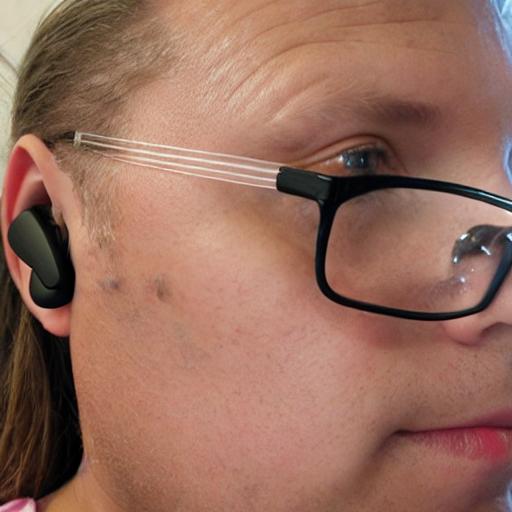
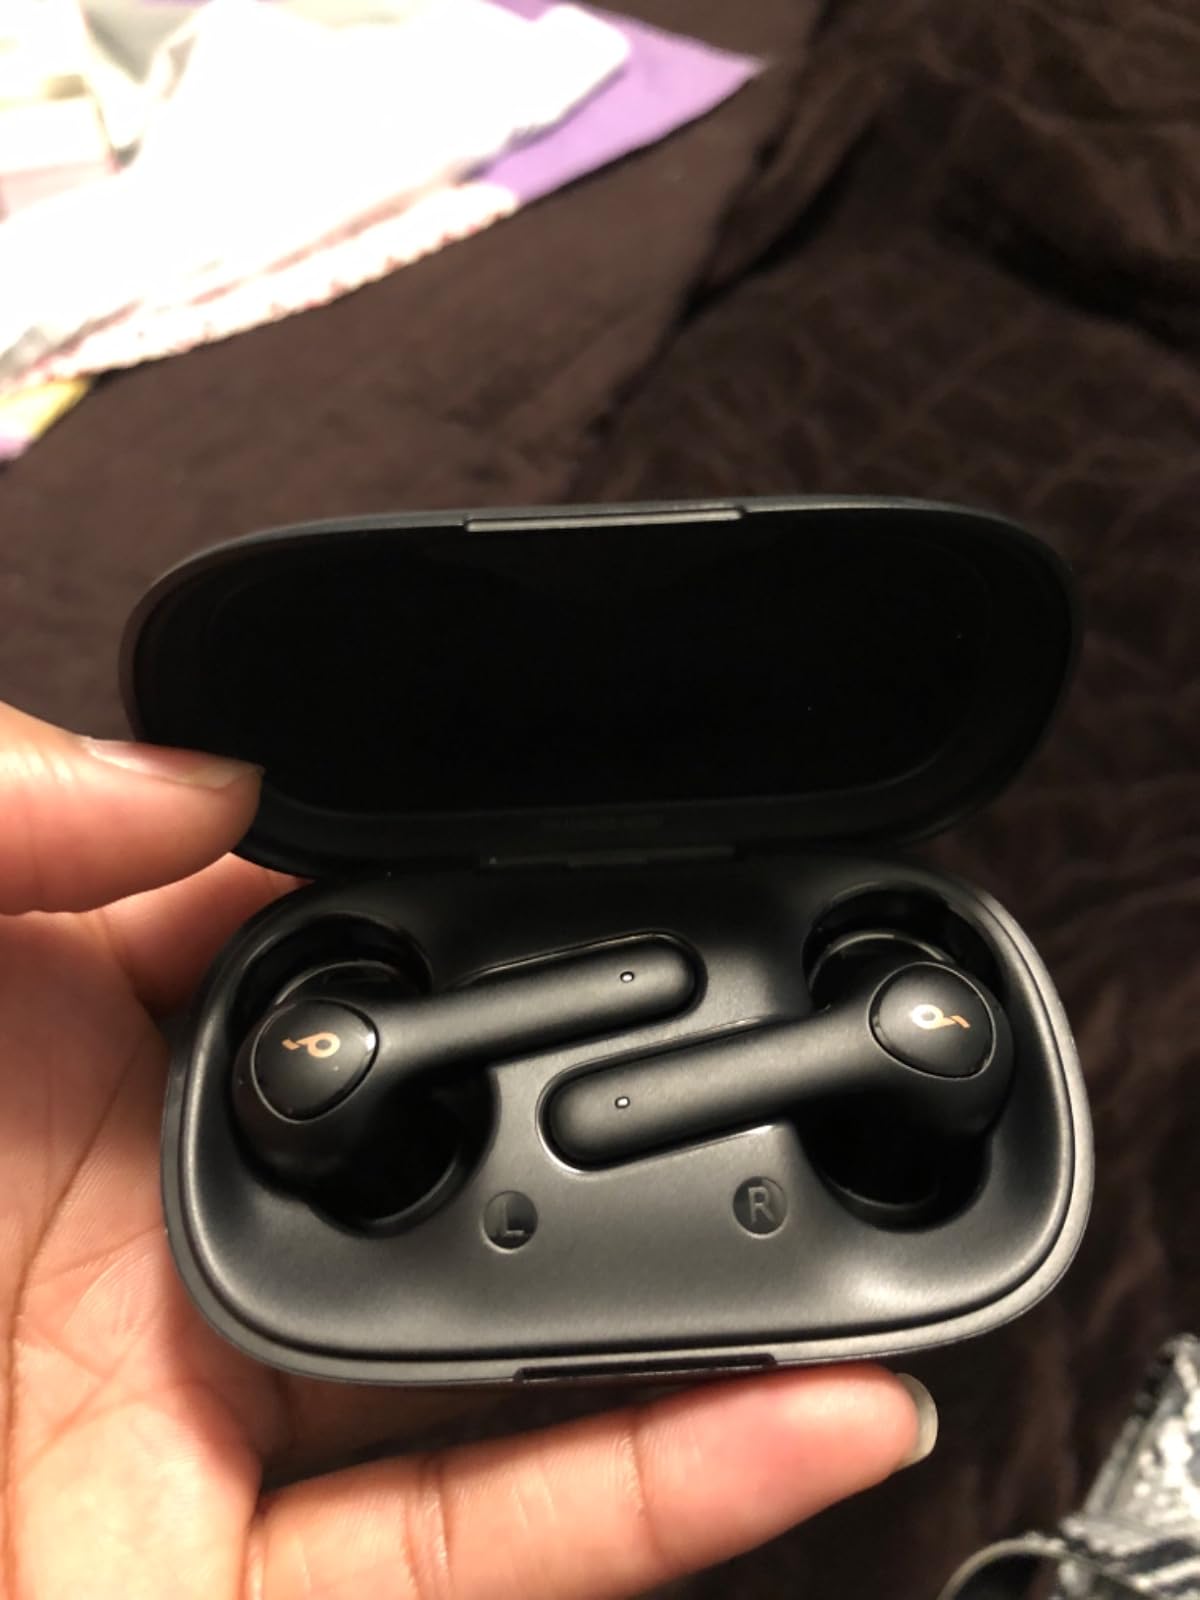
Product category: earbuds
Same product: no